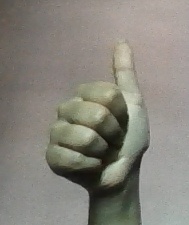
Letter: aleff